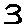
Label: 3